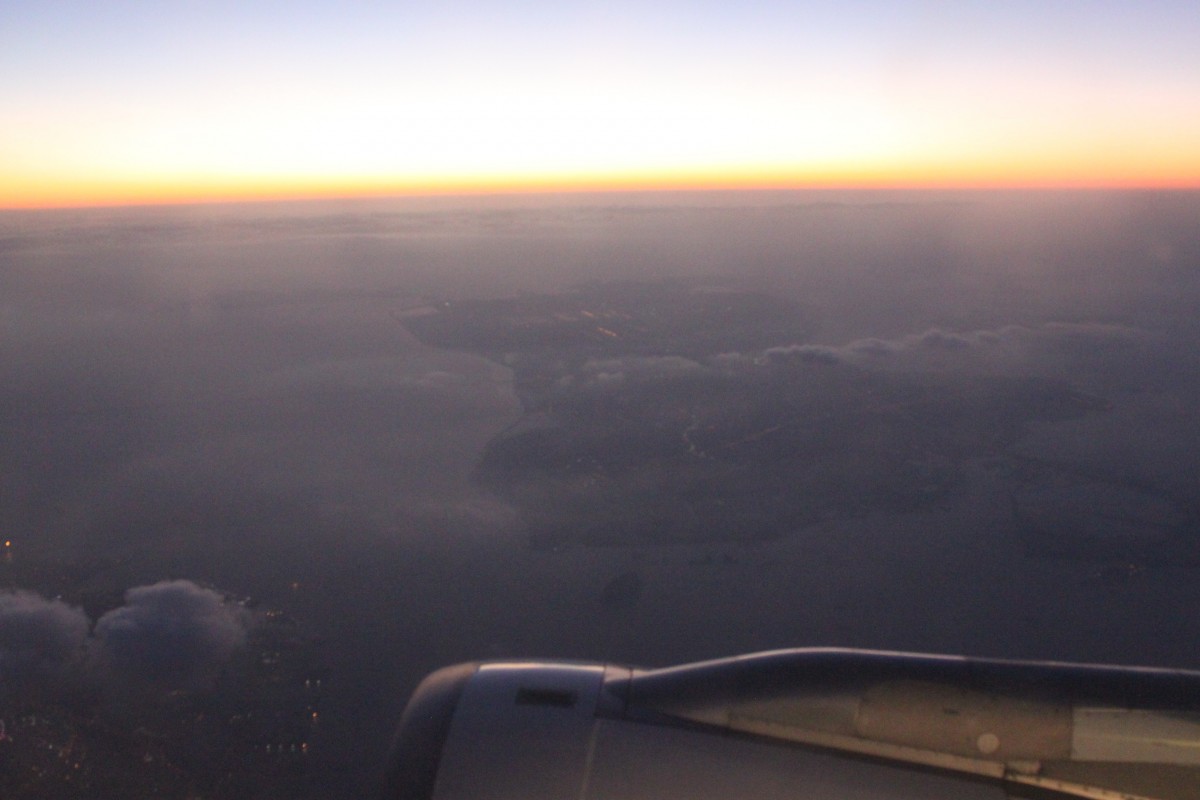
Tags: wing, cloud, sky, sunrise, sunset, sunlight, morning, dawn, airplane, aircraft, dusk, flight, haze, atmospheric phenomenon